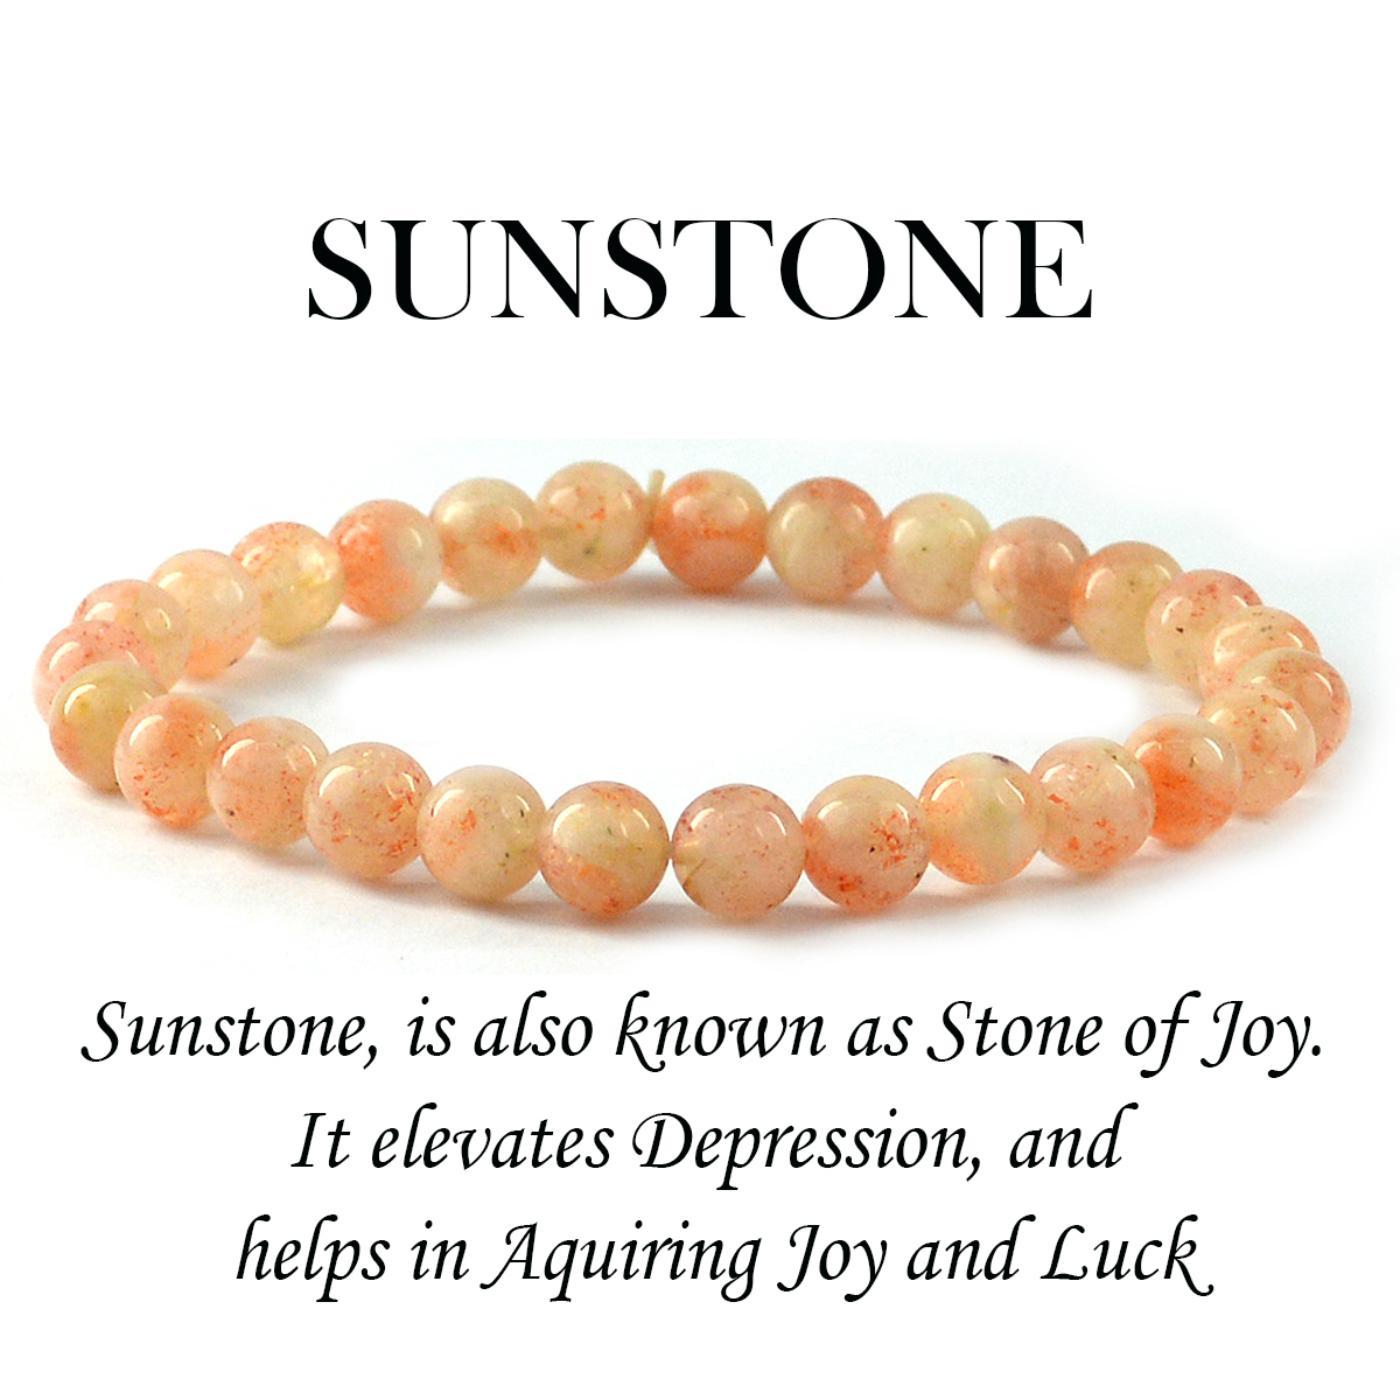
Reiki Crystal Products Sunstone Certified Bracelet Round Bead 6 mm Bracelet for Reiki And Crystal Healing
Type: Bracelets & Bangles
Brand: Reiki Crystal Products
Price: Rs. 785
Stretchable Elastic Handmade Natural Crystal Stone Bracelet | Diameter : 2.5 Inch. | Stone Size - 8 mm | Charged By Reiki Grand Master & Vastu Expert
Features: Stretchable Elastic Handmade Natural Crystal Stone Bracelet | Diameter : 2.5 Inch. | Stone Size - 8 mm | Charged By Reiki Grand Master & Vastu Expert,Natural Healing Stone for Reiki Healing, Crystal Healing, Numerology, Tarot, Astrology, Vastu, Angle Healing & Feng Shui,100% Authentic, Original and Natural Healing Stone / Crystal - small holes, crack marks on the surface or inside the stones are often visible,Material : Natural Healing Stones See Images & Product Description For Healing Properties /Advantages,Stylish Party-Daily-Office-Casual Wear Reiki Healing Stone Bracelet for Men, Women, Boys, Girls. Best for Gifting & Personal Use.
Included: Pack of 1 X Sunstone_8mm_Certified_Bracelet